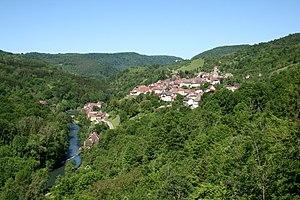
Mouthier-Haute-Pierre (Doubs - France), la Loue et le village.
La Loue est une rivière française, des deux départements du Doubs et du Jura en Franche-Comté, résurgence et affluent gauche du Doubs, et sous-affluent du Rhône par la Saône.